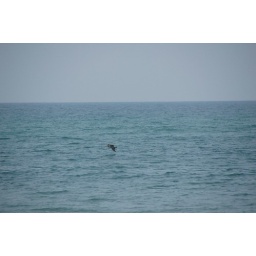
A bird flys over the water at the beach in the Outerbanks, NC. 8/27/07